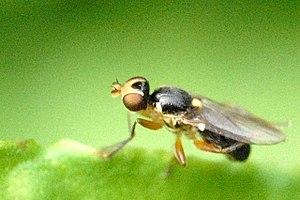
Les Chloropinae sont une sous-famille d'insectes diptères brachycères de la famille des Chloropidae.